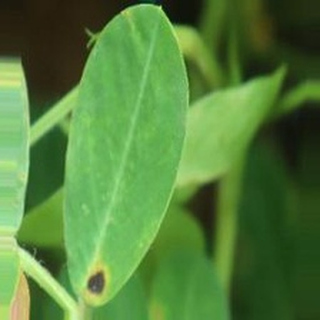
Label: groundnut_early_leaf_spot